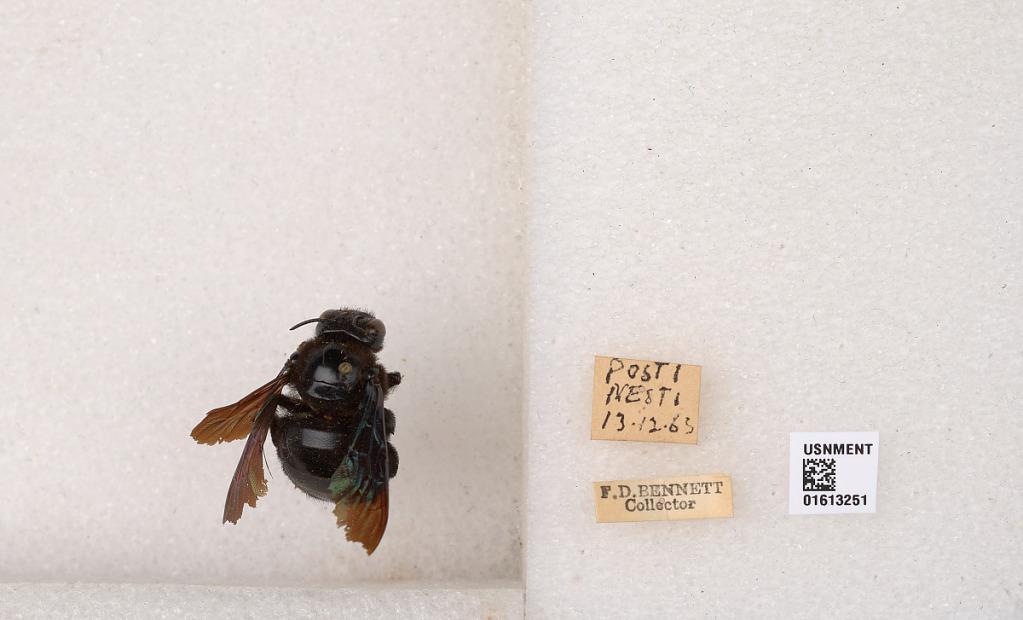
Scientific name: Xylocopa (Neoxylocopa) transitoria Pérez
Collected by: F. Bennett
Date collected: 1963-12-13